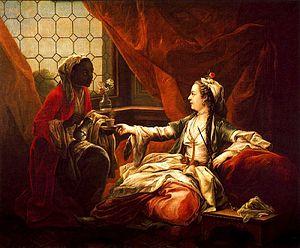
L’alliance franco-ottomane, ou alliance franco-turque, est une alliance établie en 1536 entre le roi de France François Iᵉʳ et le souverain turc de l'Empire ottoman, Soliman le Magnifique. Elle a été mentionnée comme la première alliance diplomatique non idéologique de ce genre entre un empire chrétien et un empire non chrétien. Elle cause cependant un certain émoi dans le monde chrétien, et est qualifiée d'alliance impie, ou d'union sacrilège de la fleur de lys et du croissant. Elle subsiste cependant, dans l'intérêt objectif des deux parties. Cette alliance stratégique et parfois tactique est alors l'une des plus importantes alliances de la France, et dure plus de deux siècles et demi, jusqu'à la campagne d'Égypte, qui voit les troupes napoléoniennes envahir un territoire ottoman en 1798-1801, bien que Bonaparte proclame n'en avoir qu'après les Mamelouks qui selon lui ne sont point soumis au Sultan et se sont révoltés contre son autorité. L'alliance franco-ottomane est également un épisode important des relations entre la France et l'Orient.
Une turquerie désigne une œuvre d'art issue de la mode orientaliste développée en Europe de l'Ouest entre les XVIᵉ et XVIIIᵉ siècles, qui représente ou imite différents aspects de l'art et de la culture turque.
Cette page fournit une liste chronologique de tableaux du peintre français Charles André van Loo, dit Carle van Loo
L'orientalisme est un mouvement littéraire et artistique né en Europe occidentale au XVIIIᵉ siècle. Par son ampleur et sa vogue, tout au long du XIXᵉ siècle, il marque l'intérêt et la curiosité des artistes et des écrivains pour les pays du couchant ou du Levant. L'orientalisme naît dans la fascination de l'Empire ottoman et suit sa lente désagrégation après la guerre d'indépendance grecque des années 1820 et la progression des colonisations européennes. Cette tendance exotique s'associe avec tous les courants artistiques du XIXᵉ siècle, académique, romantique, réaliste ou même impressionniste. Elle est présente en architecture, en musique, en peinture, en littérature, en poésie… Esthétique pittoresque, confondant les styles, les civilisations et les époques, l'orientalisme a créé de nombreux clichés et poncifs que l'on retrouve aujourd'hui encore en littérature ou au cinéma.